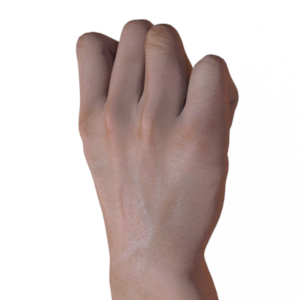
Label: rock